Marguerite de Navarre

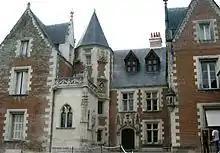
"Clos Lucé" in Amboise, France, where Leonardo da Vinci died in 1519

As a generous patron of the arts, Marguerite befriended and protected many artists and writers, among them François Rabelais (1483–1553), Clément Marot (1496–1544), Claude de Bectoz (1490–1547), Pierre de Ronsard (1524–1585) and Julián Íñiguez de Medrano (1520's-1585-1588). Also, Marguerite served as a mediator between Roman Catholics and Protestants (including John Calvin). Although Marguerite espoused reform within the Catholic Church, she was not a Calvinist. She did, however, do her best to protect the reformers and dissuaded Francis I from intolerant measures as long as she could. After her death, eight religious wars occurred in France, including the notorious St. Bartholomew's Day Massacre of 1572.